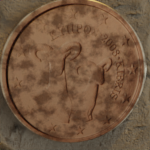
Coin value: 2cents
Country: cy
Edition: standard